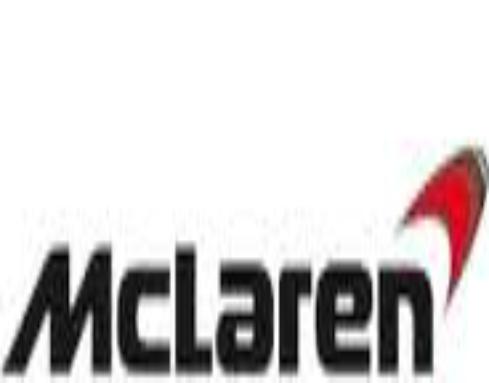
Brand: mclaren
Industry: Transportation